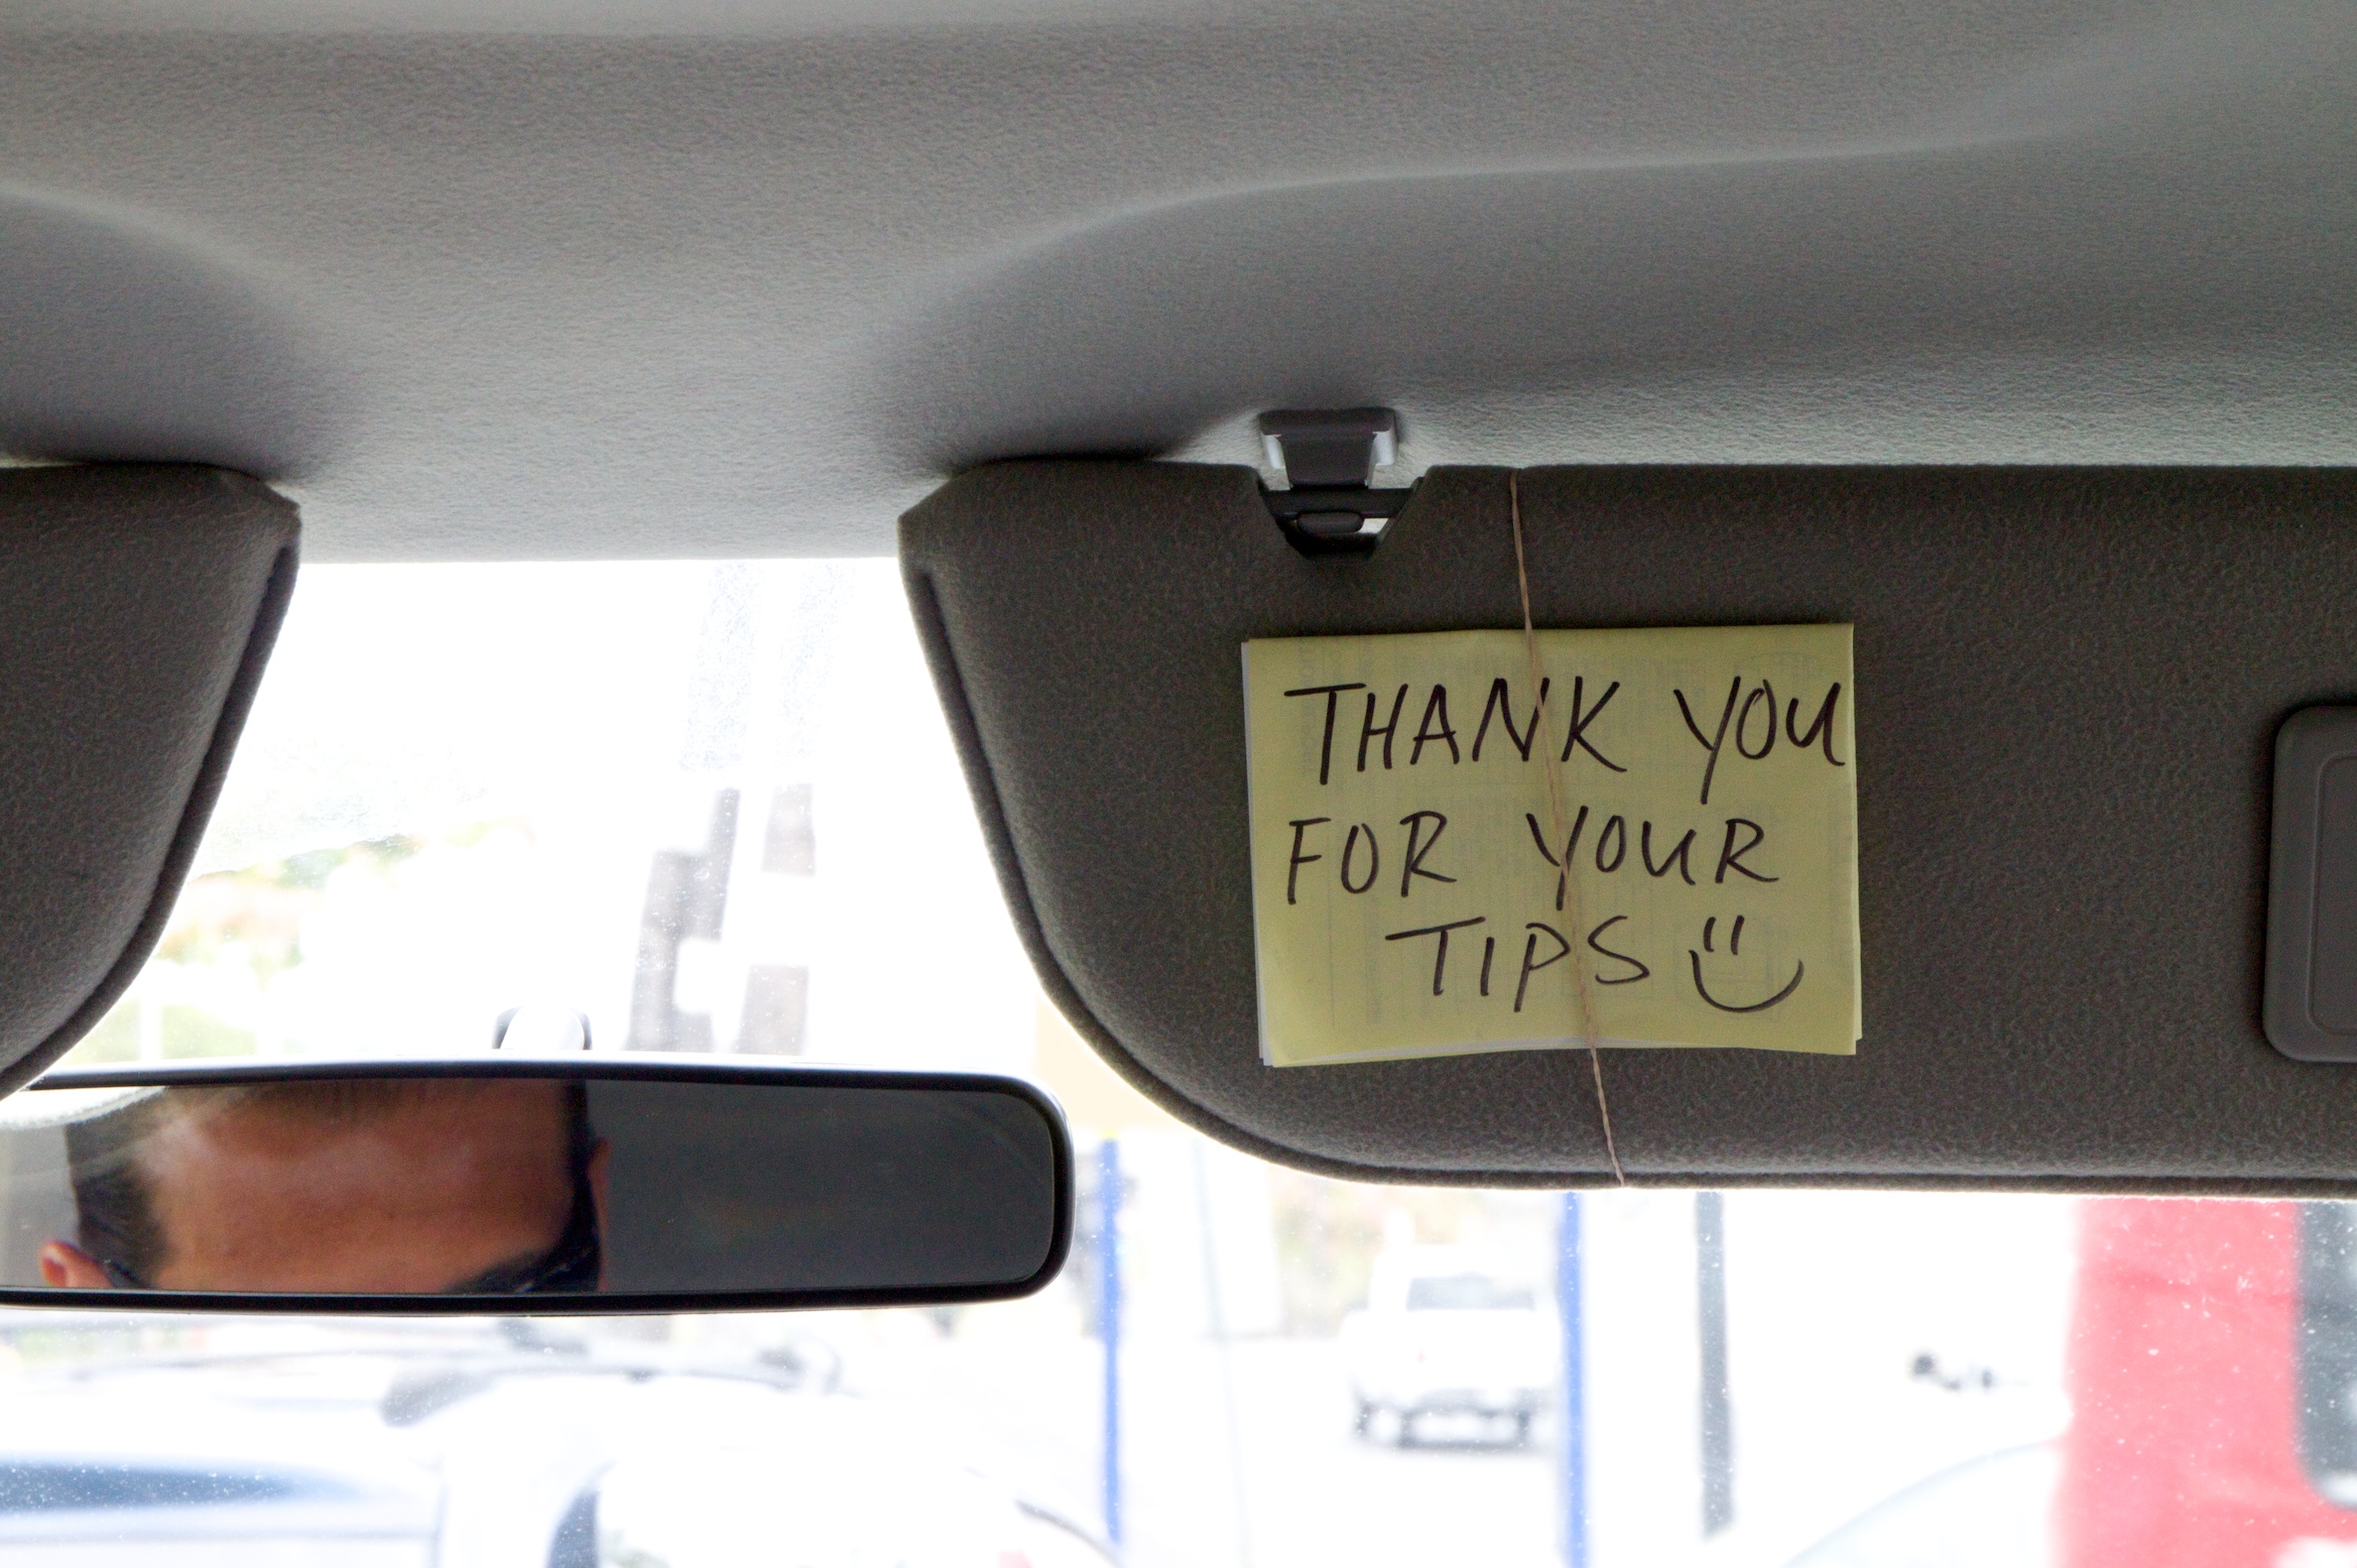
car, driving, vehicle, bumper, rear view mirror, sunglasses, glasses, multimedia, 18270mm, edmedia09, automobile make, automotive exterior, vehicle registration plate, automotive mirror